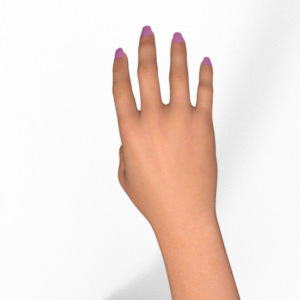
Label: paper